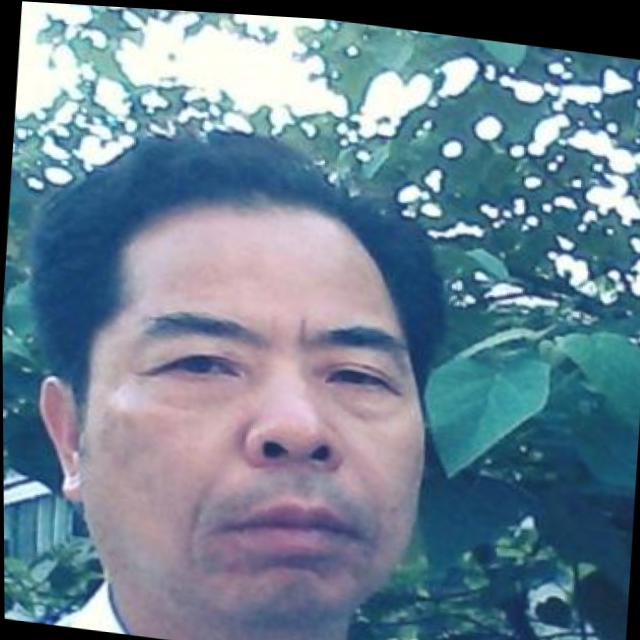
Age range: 45-64